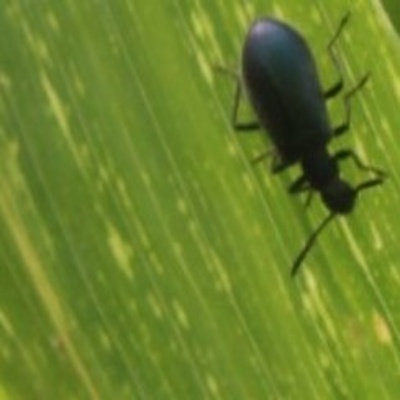
Crop: Maize
Condition: leaf beetle